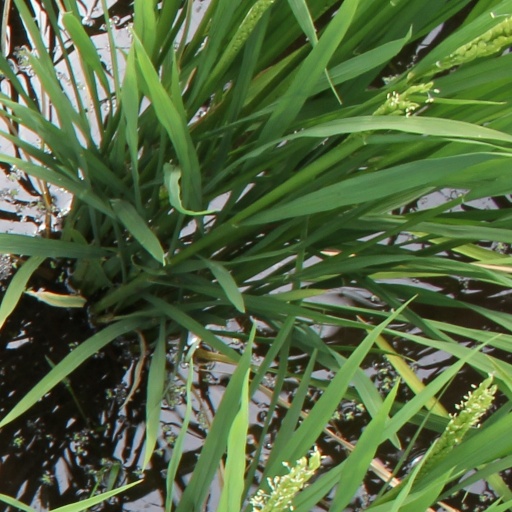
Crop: rice